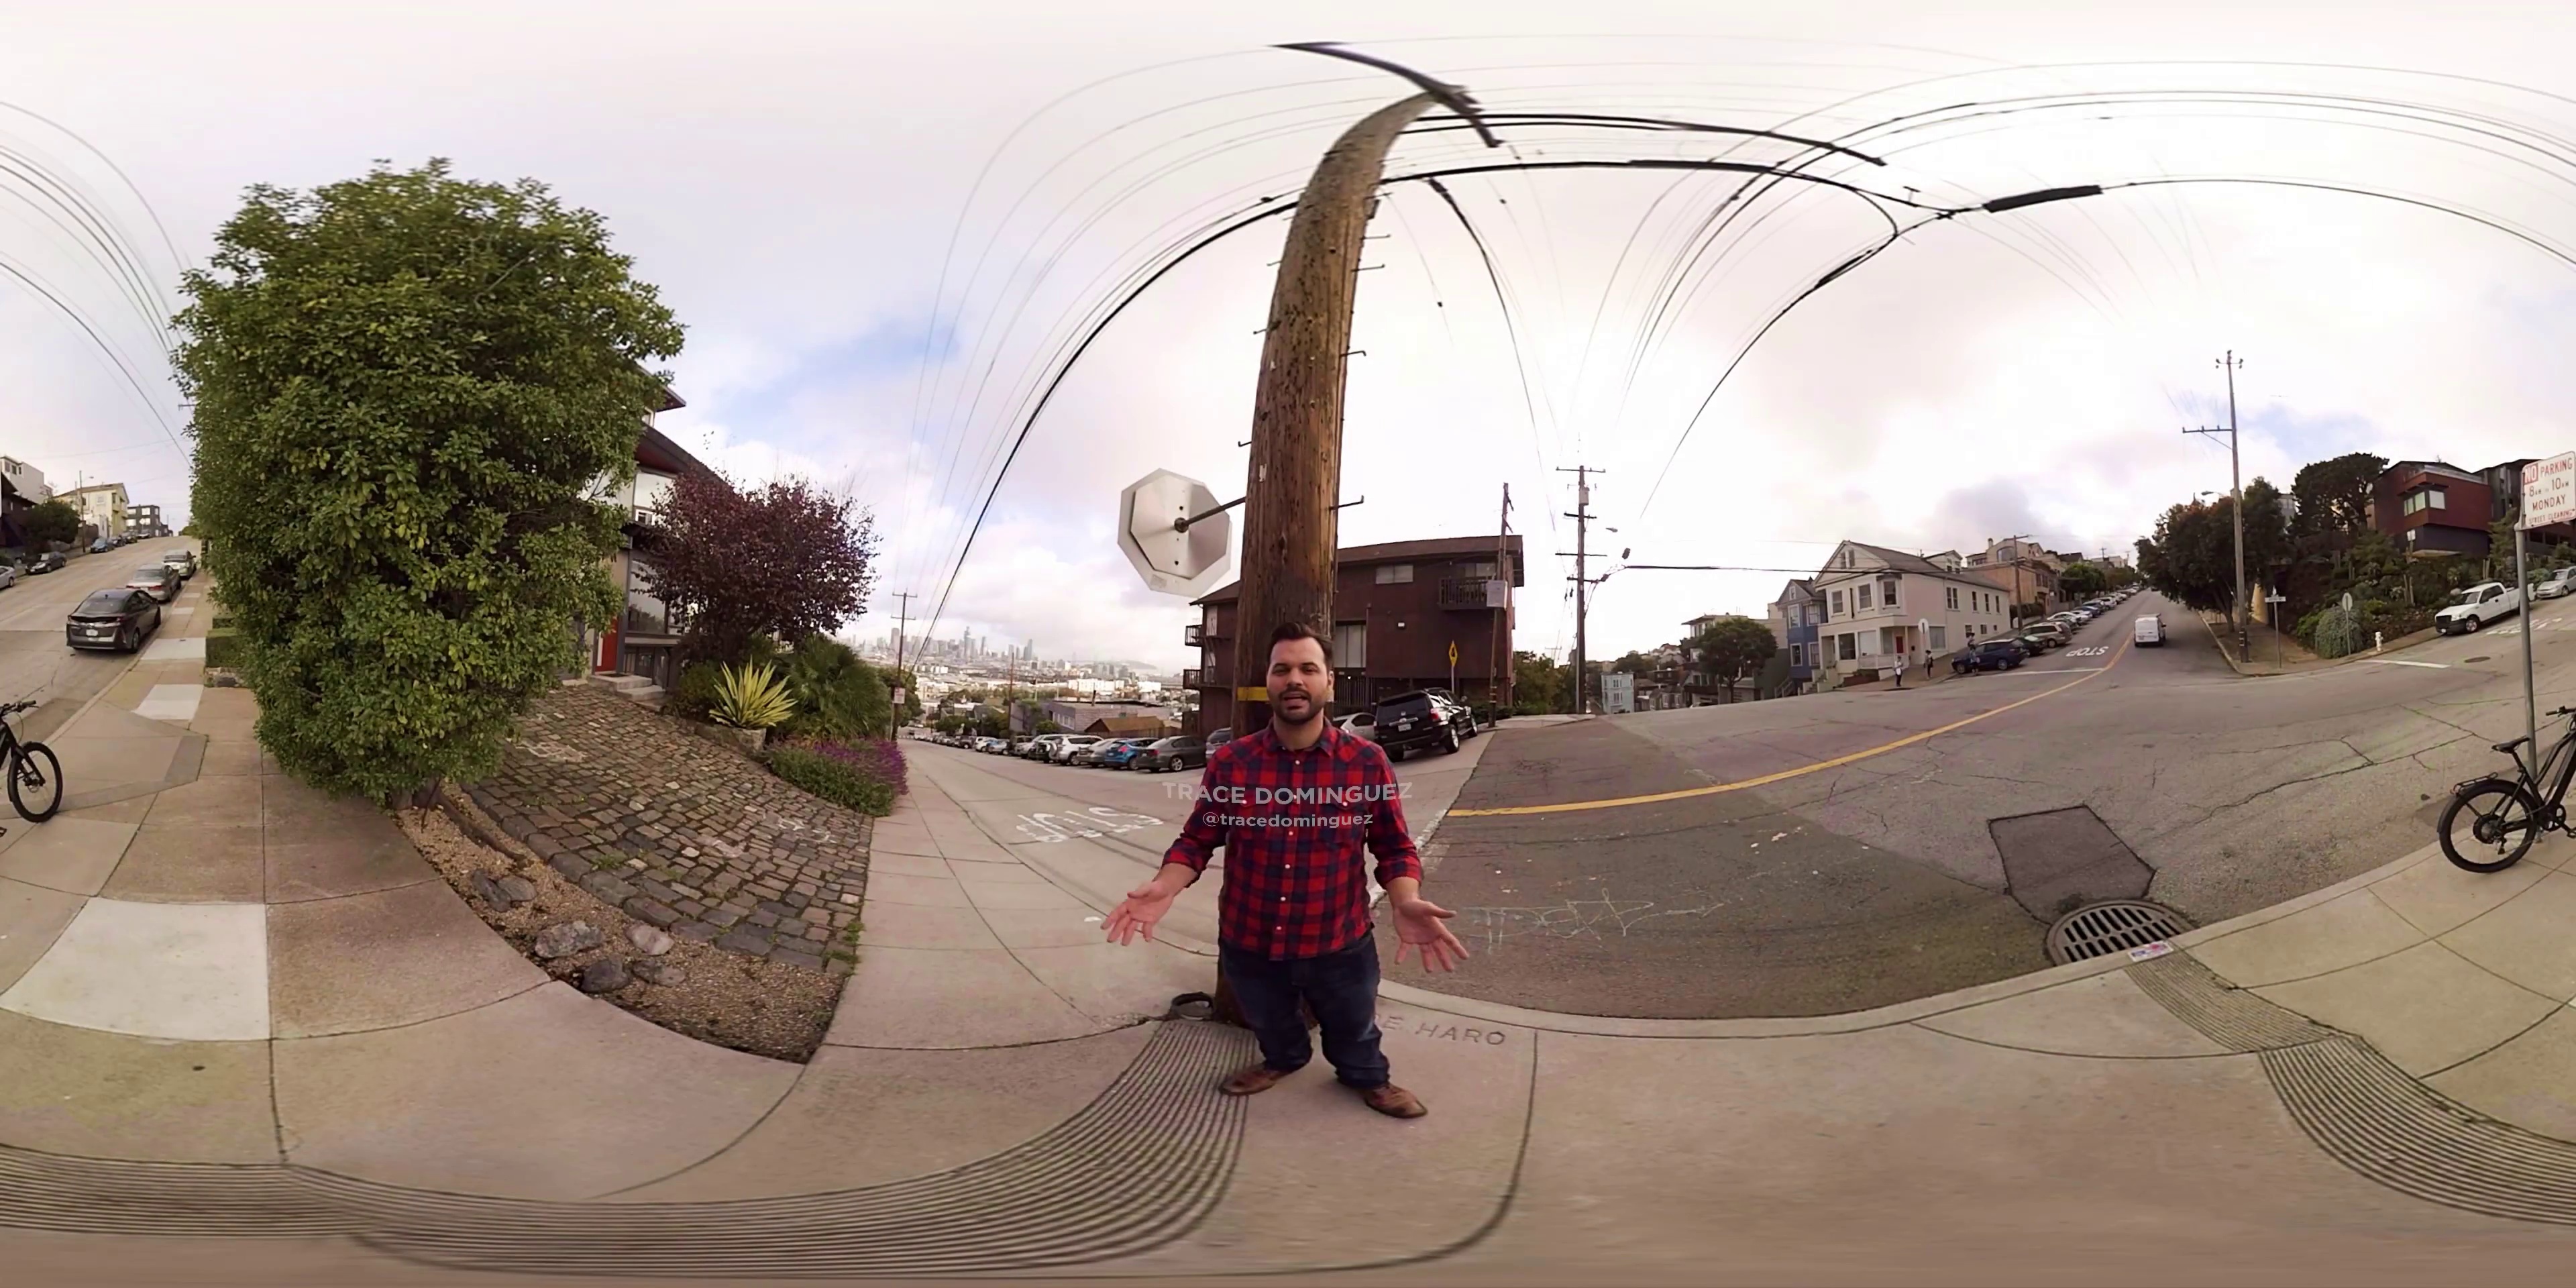
Referred object: A white car that is moving on the road

Referred object: the man wearing a red plaid shirt

Referred object: turn around; the man in front of the utility pole